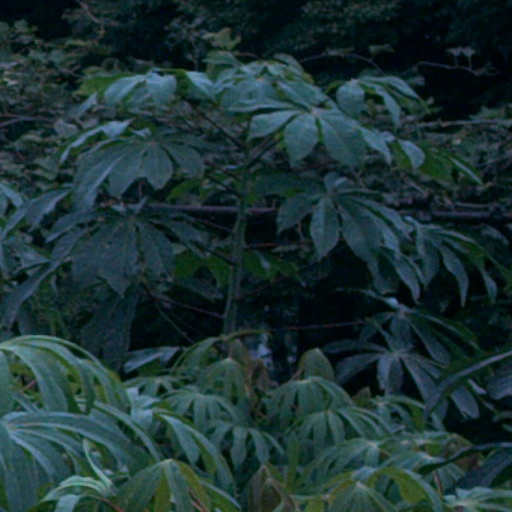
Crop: cassava